Launch Point Press

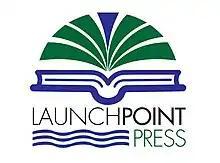

Launch Point Press is a small press publisher of lesbian literature based in Portland, Oregon.